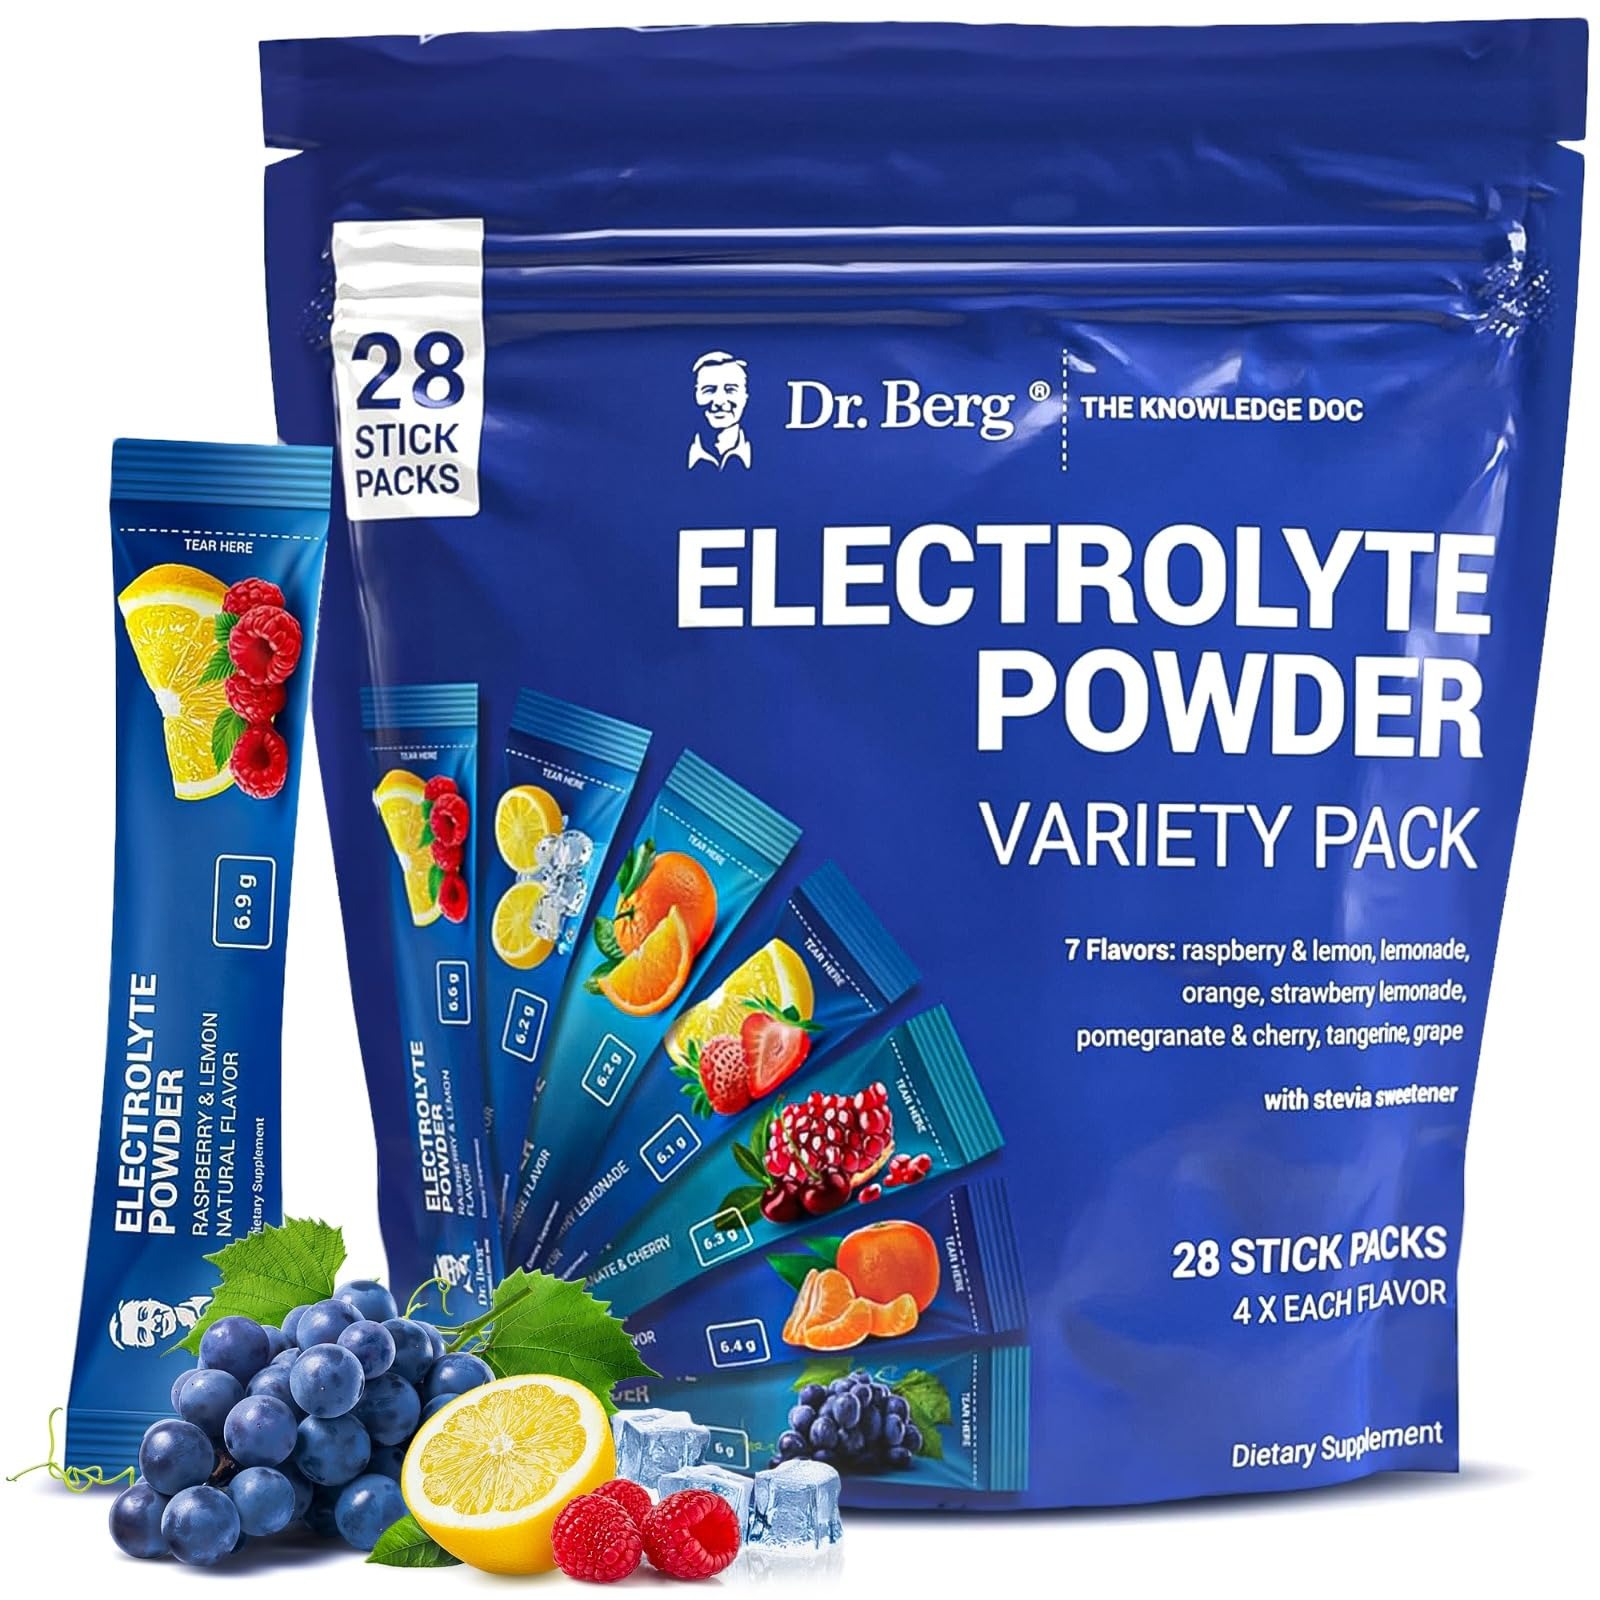
Item Name: Dr. Berg Sugar Free Electrolyte Powder Packets (Variety Pack) - Daily Electrolyte Drink Mix - 28 Total Hydration Pouches Sugar Free - Keto Electrolytes Powder Packets No Sugar - 7 Delicious Flavors
Bullet Point 1: 𝟭,𝟬𝟬𝟬𝗺𝗴 𝗣𝗢𝗧𝗔𝗦𝗦𝗜𝗨𝗠 - Why so much potassium in this electrolyte mix? Potassium comes from some of the healthiest foods on the planet including leafy greens, vegetables, fruits and more. The daily recommended amount is 4,700mg per day. That's a lot, which is the reason Dr. Berg created this hydration powder with 1,000mg of potassium. Are you getting enough potassium?
Bullet Point 2: 𝗧𝗔𝗕𝗟𝗘 𝗦𝗔𝗟𝗧 𝗢𝗥 𝗣𝗜𝗡𝗞 𝗛𝗜𝗠𝗔𝗟𝗔𝗬𝗔𝗡 𝗦𝗔𝗟𝗧? Would you prefer low quality table salt or high-quality Pink Himalayan Salt in your electrolytes packets? Well, Dr. Berg's keto electrolytes powder packets have nothing but the best ingredients which includes real Pink Himalayan Salt, not that low quality table salt common with other keto electrolytes powder. Dr. Berg's zero sugar electrolyte powder doesn't have added harmful dissolving chemicals, hidden fillers like maltodextrin or any other shady ingredients.
Bullet Point 3: 𝗙𝗢𝗥 𝗕𝗘𝗦𝗧 𝗥𝗘𝗦𝗨𝗟𝗧𝗦 - Mix 1 travel electrolyte packet in 16 to 32 ounces of water depending on your tolerance for sweetness. Special Note: If your taste buds are accustomed to sugars as a sweetener, you might have to give these electrolytes powder packets sugar free some time for your tastebuds to adjust. Hang in there, the quality of these water hydration packets is well worth it.
Bullet Point 4: 𝗧𝗥𝗨𝗦𝗧𝗘𝗗 𝗕𝗬 𝗠𝗔𝗡𝗬 - Dr. Berg has cultivated millions of followers across multiple social media platforms by providing educational health content and easy to follow natural remedies to everyday health problems. His knowledge of the body and what it needs is extensive and translates to his high-quality products like these sugar free hydration packets for water. His care for ingredients is what separates Dr. Berg's products from others.
Bullet Point 5: 𝟯𝟬-𝗗𝗔𝗬 𝗚𝗨𝗔𝗥𝗔𝗡𝗧𝗘𝗘 - If for any reason you're not happy with the results you experience within the first 30 days, we'll make it right! Send us a message, and the refund will be processed as long as it's requested within 30 days of purchase.
Product Description: Dr. Berg Sugar Free Electrolyte Powder Packets (Variety Pack) - Daily Electrolyte Drink Mix - 28 Total Hydration Packets Sugar Free - Keto Electrolytes Powder Packets No Sugar - 7 Delicious Flavors
Value: 6.2
Unit: Ounce

Price: 31.99